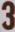
Number: 3